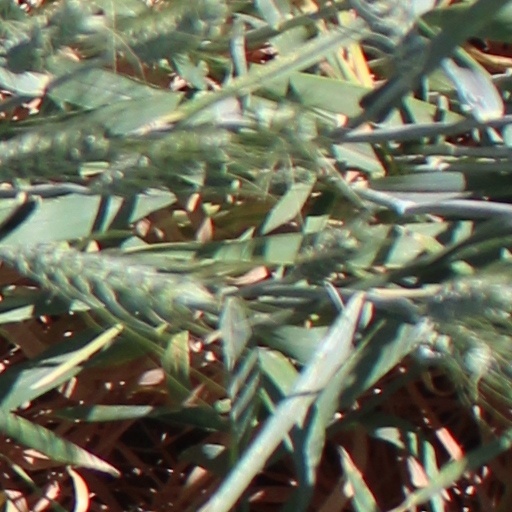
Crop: wheat